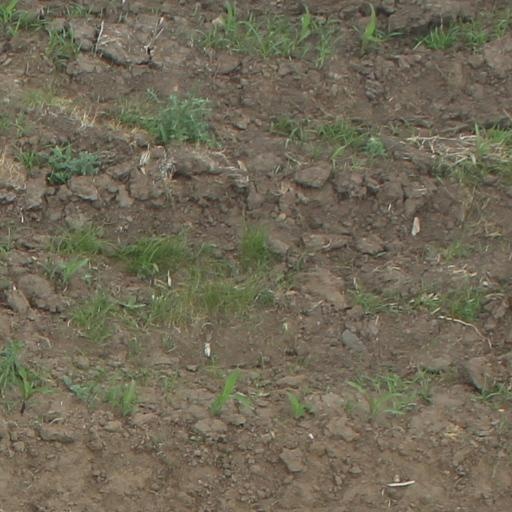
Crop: maize; corn